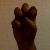
The image shows a hand gesture representing the letter 'E' in Indian Sign Language.